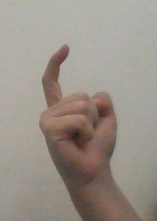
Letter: ra